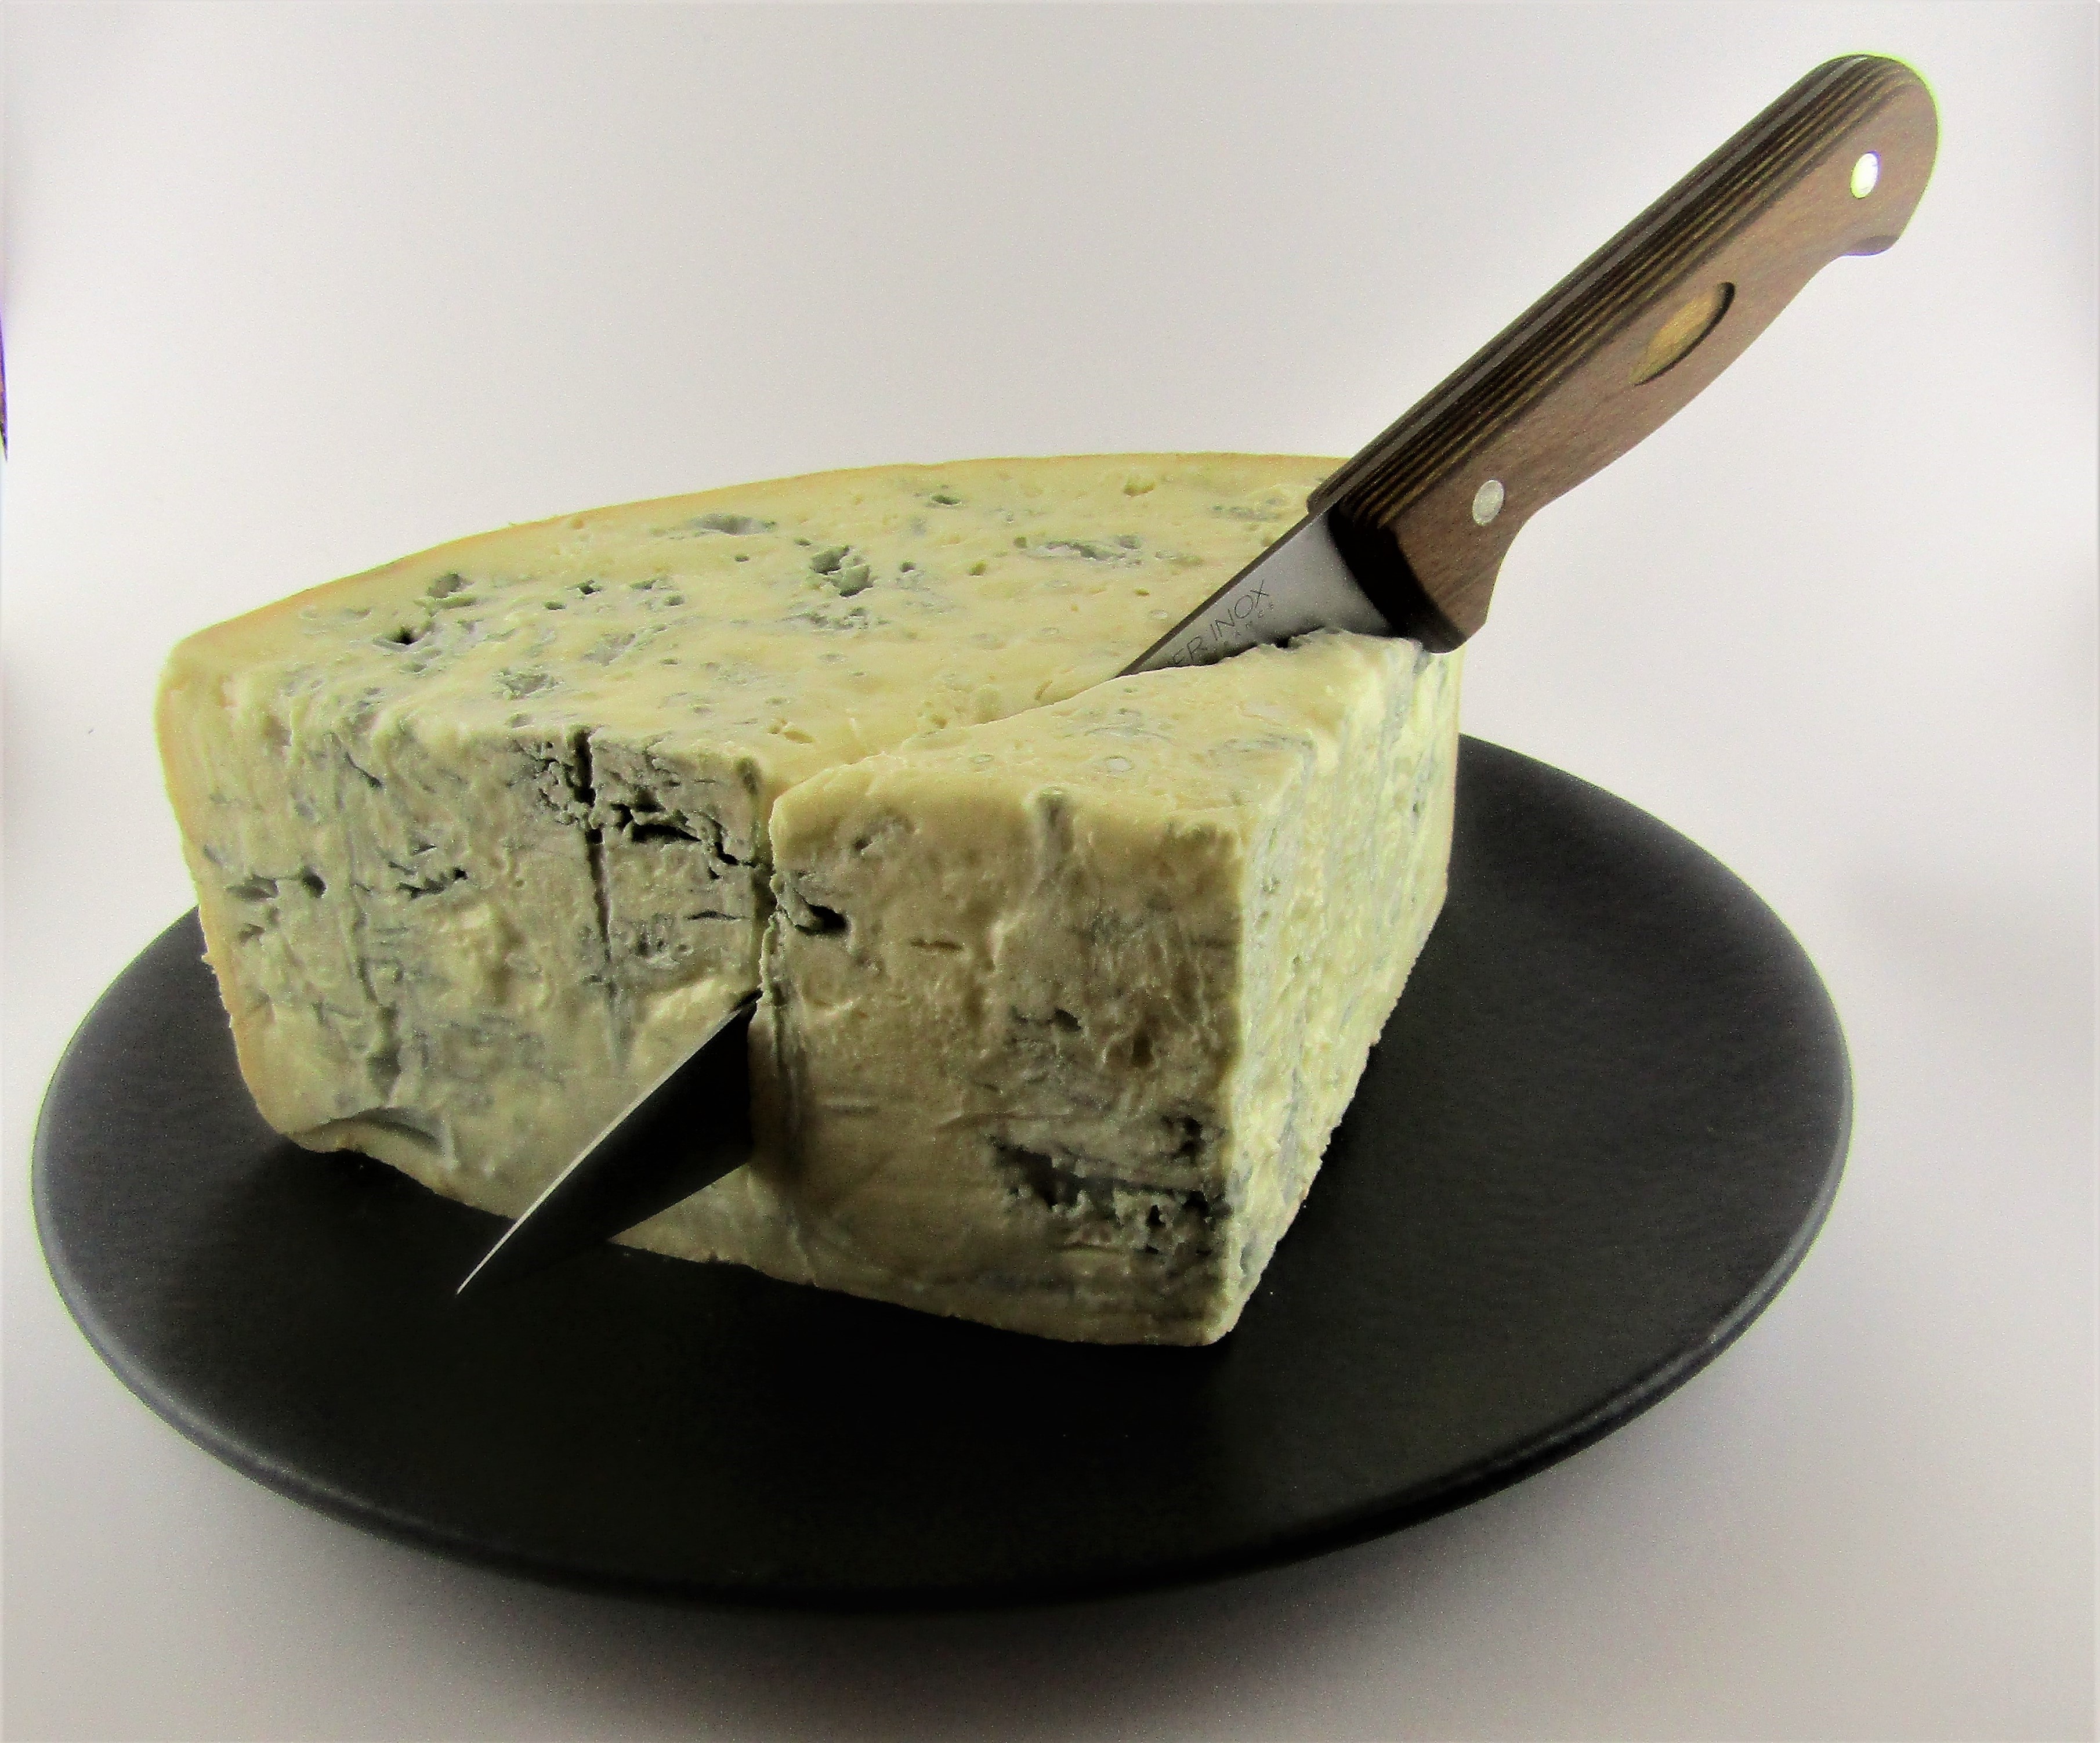
dish, food, produce, dairy product